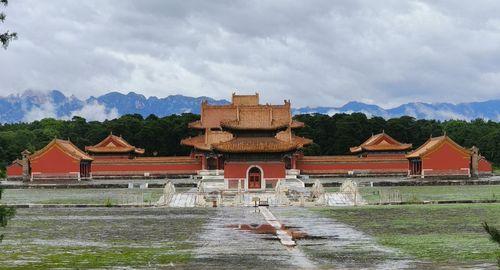
地标名称：清西陵-昌陵
所在城市：保定市·易县